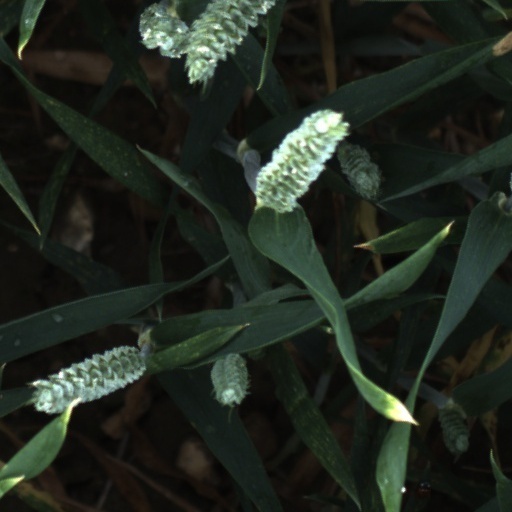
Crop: wheat